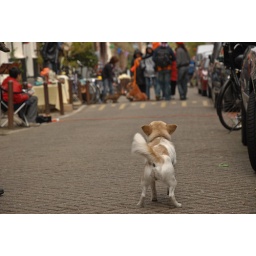
Challenge: dog versus tiger in Amsterdam (part I)